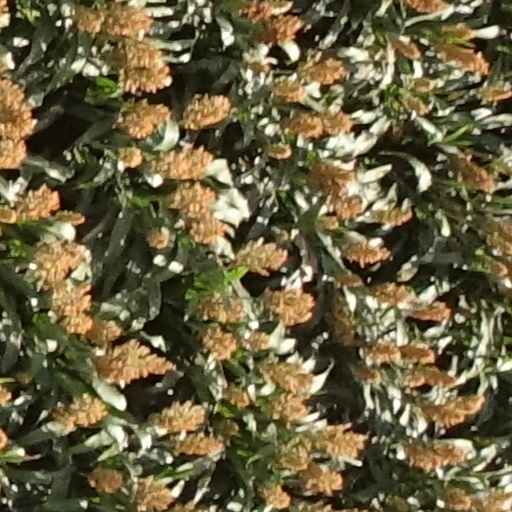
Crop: sorghum